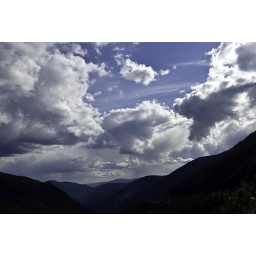
Trip to Creston: Great clouds over spectacular mountains